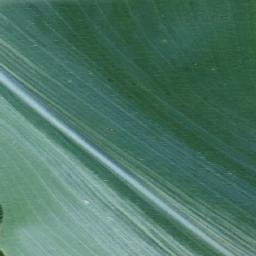
Label: Corn___healthy